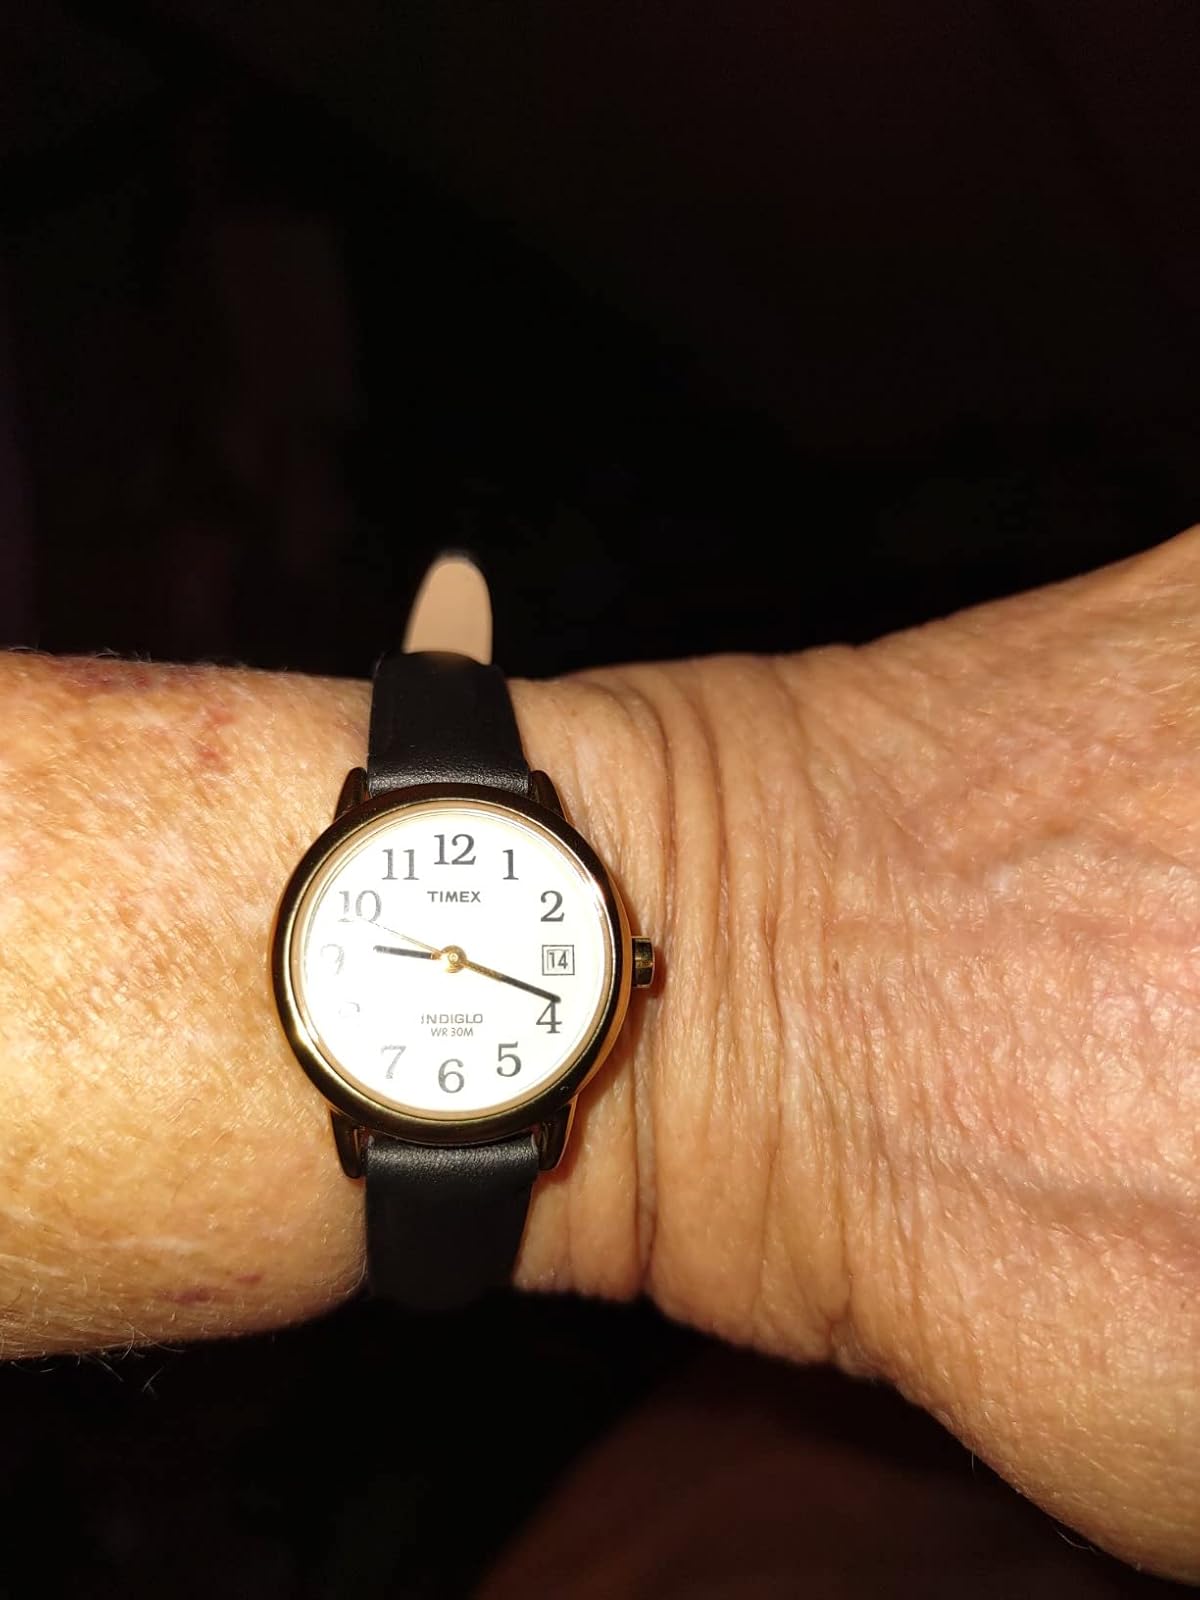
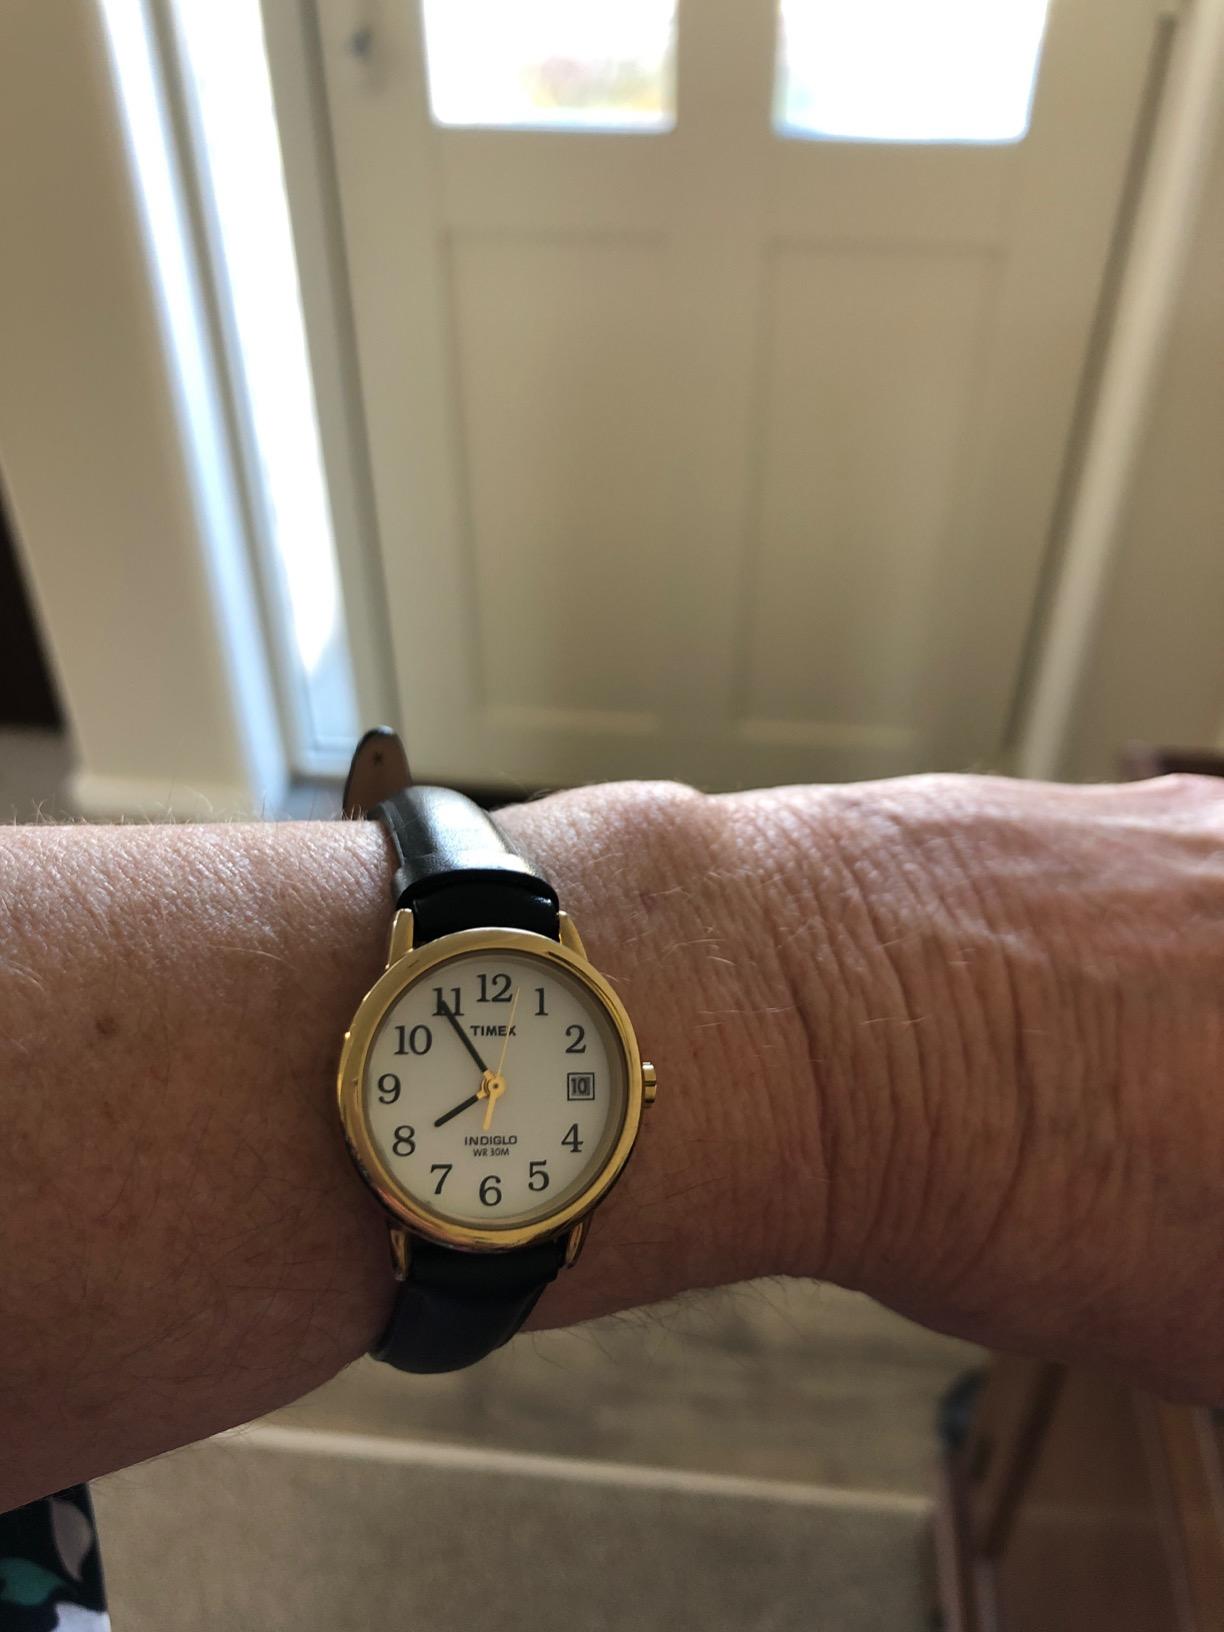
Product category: accessories_watch
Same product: yes